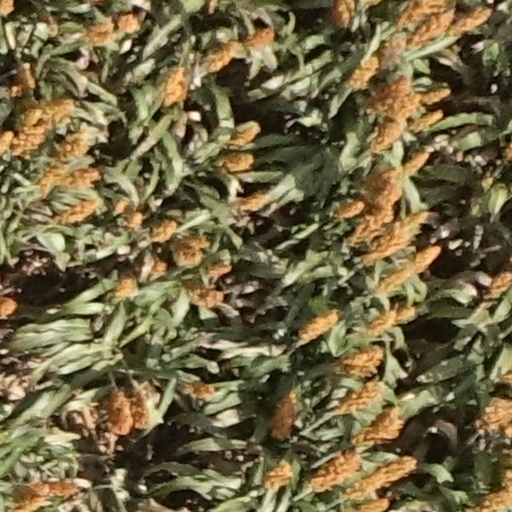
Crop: sorghum